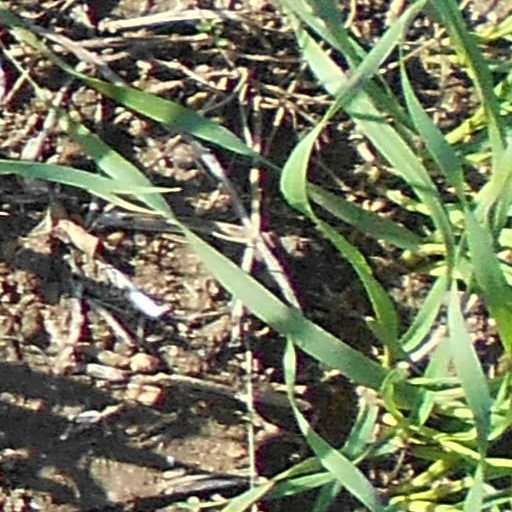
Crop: wheat